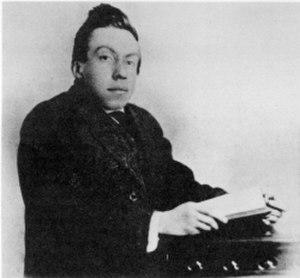
Randolph Silliman Bourne est un écrivain et intellectuel américain né à Bloomfield, diplômé de l'université Columbia. Bourne est surtout connu pour ses essais, en particulier L'État, qui était resté inachevé à sa mort.